Laugier of Nice

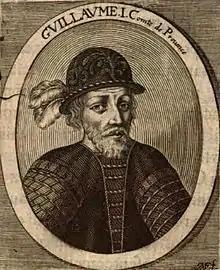
William I of Provence. Laugier de Nice (950-1032) was the husband of Odile of Provence and son-in-law of William I of Provence.

Laugier of Nice, known as the Roux (–1032), is also known as Laugier of Orange-Mévouillon or Laugier of Vence.